Anthony Denison

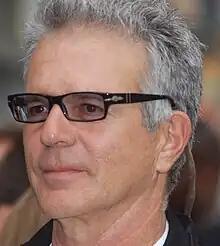
Denison in June 2009

Anthony John Sarrero (born September 20, 1949), also known by his stage name Anthony Denison (also credited as Anthony John Denison and Tony Denison), is an American actor.